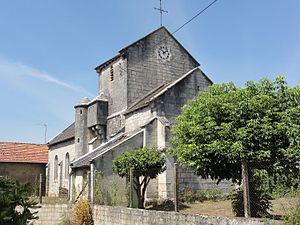
Bislée (Meuse) église
Bislée est une commune française située dans le département de la Meuse, en région Grand Est.